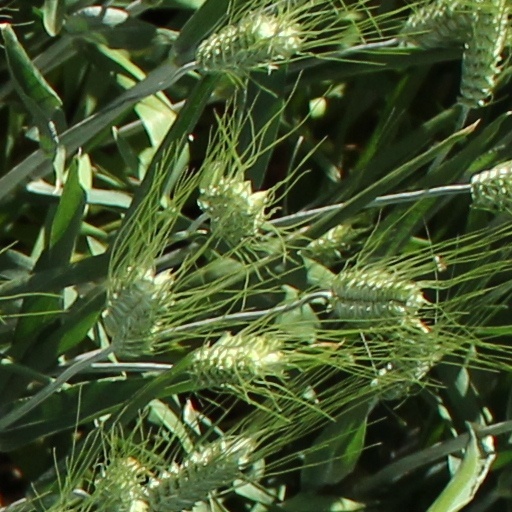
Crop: wheat